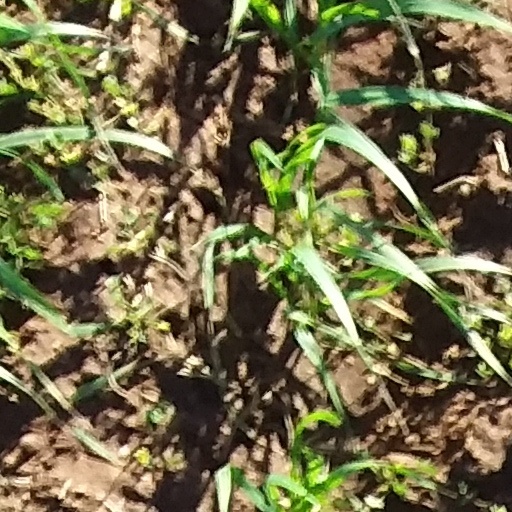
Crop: wheat